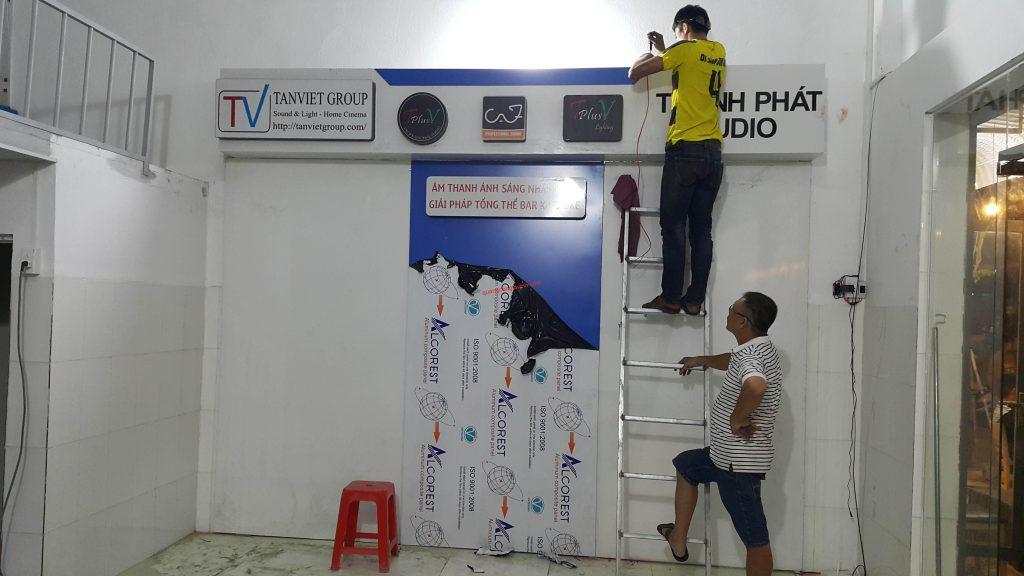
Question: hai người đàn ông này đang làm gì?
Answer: đang sửa chữa biển hiệu cho công tu tanviet group